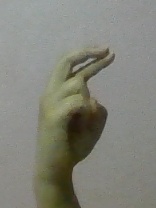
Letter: zay